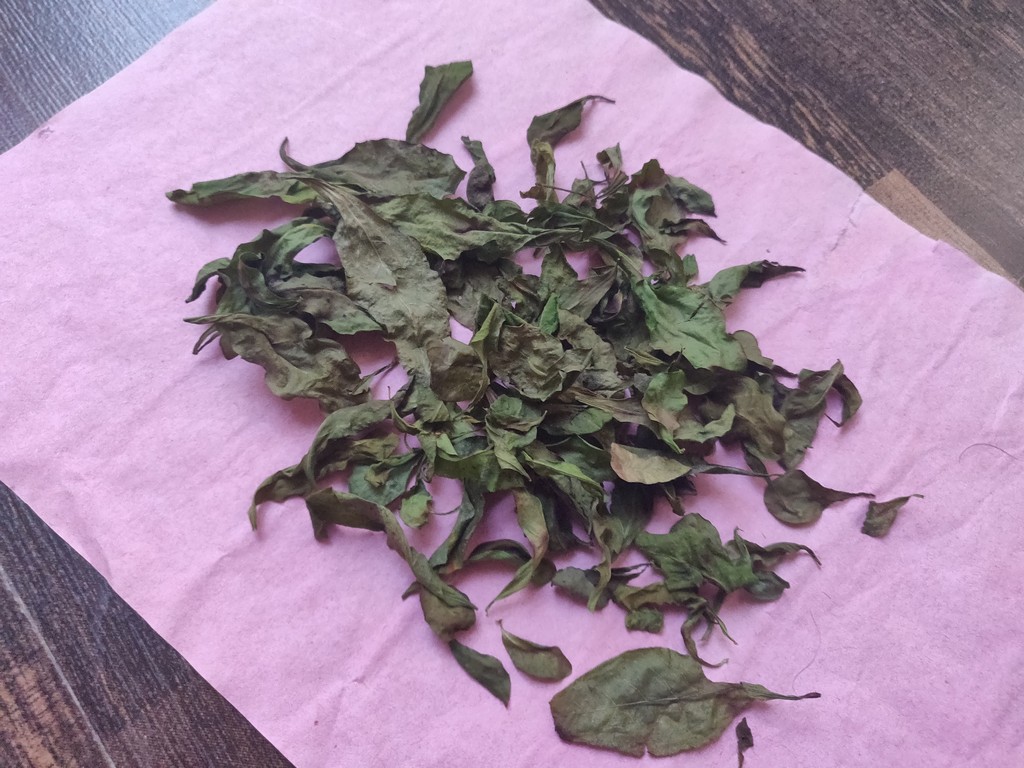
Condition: Dried
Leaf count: multiple
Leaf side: unknown